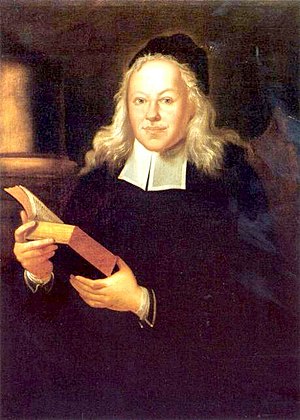
August Hermann Francke
August Hermann Francke var en tysk pietistisk teolog og pædagog.